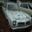
Label: automobile